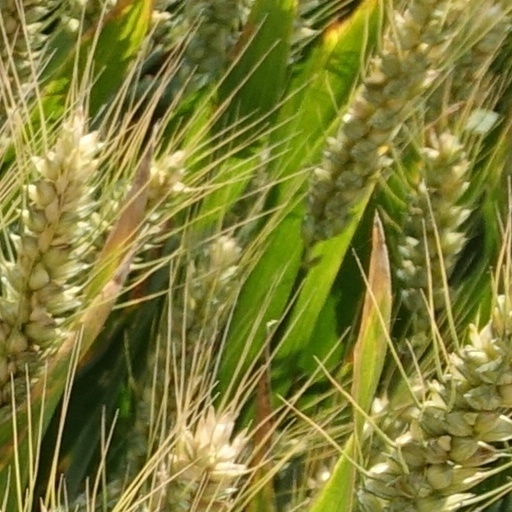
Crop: wheat